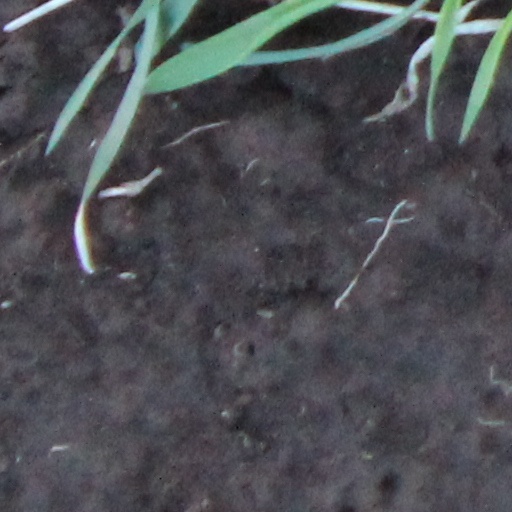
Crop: wheat